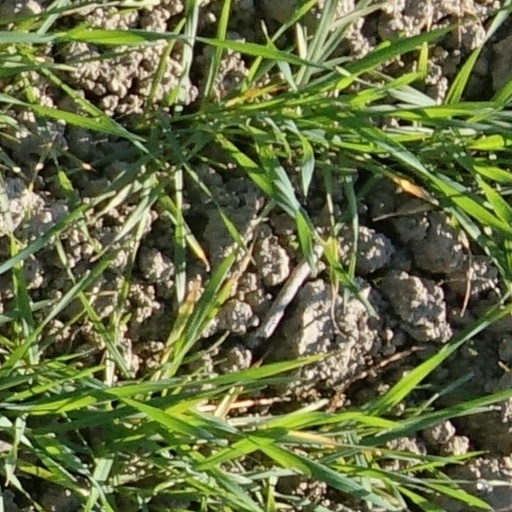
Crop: wheat